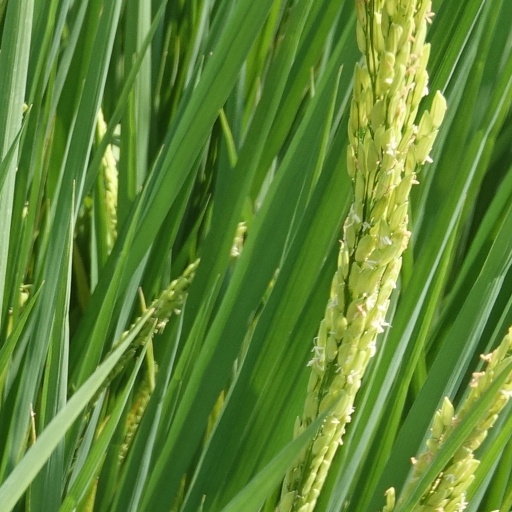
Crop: rice